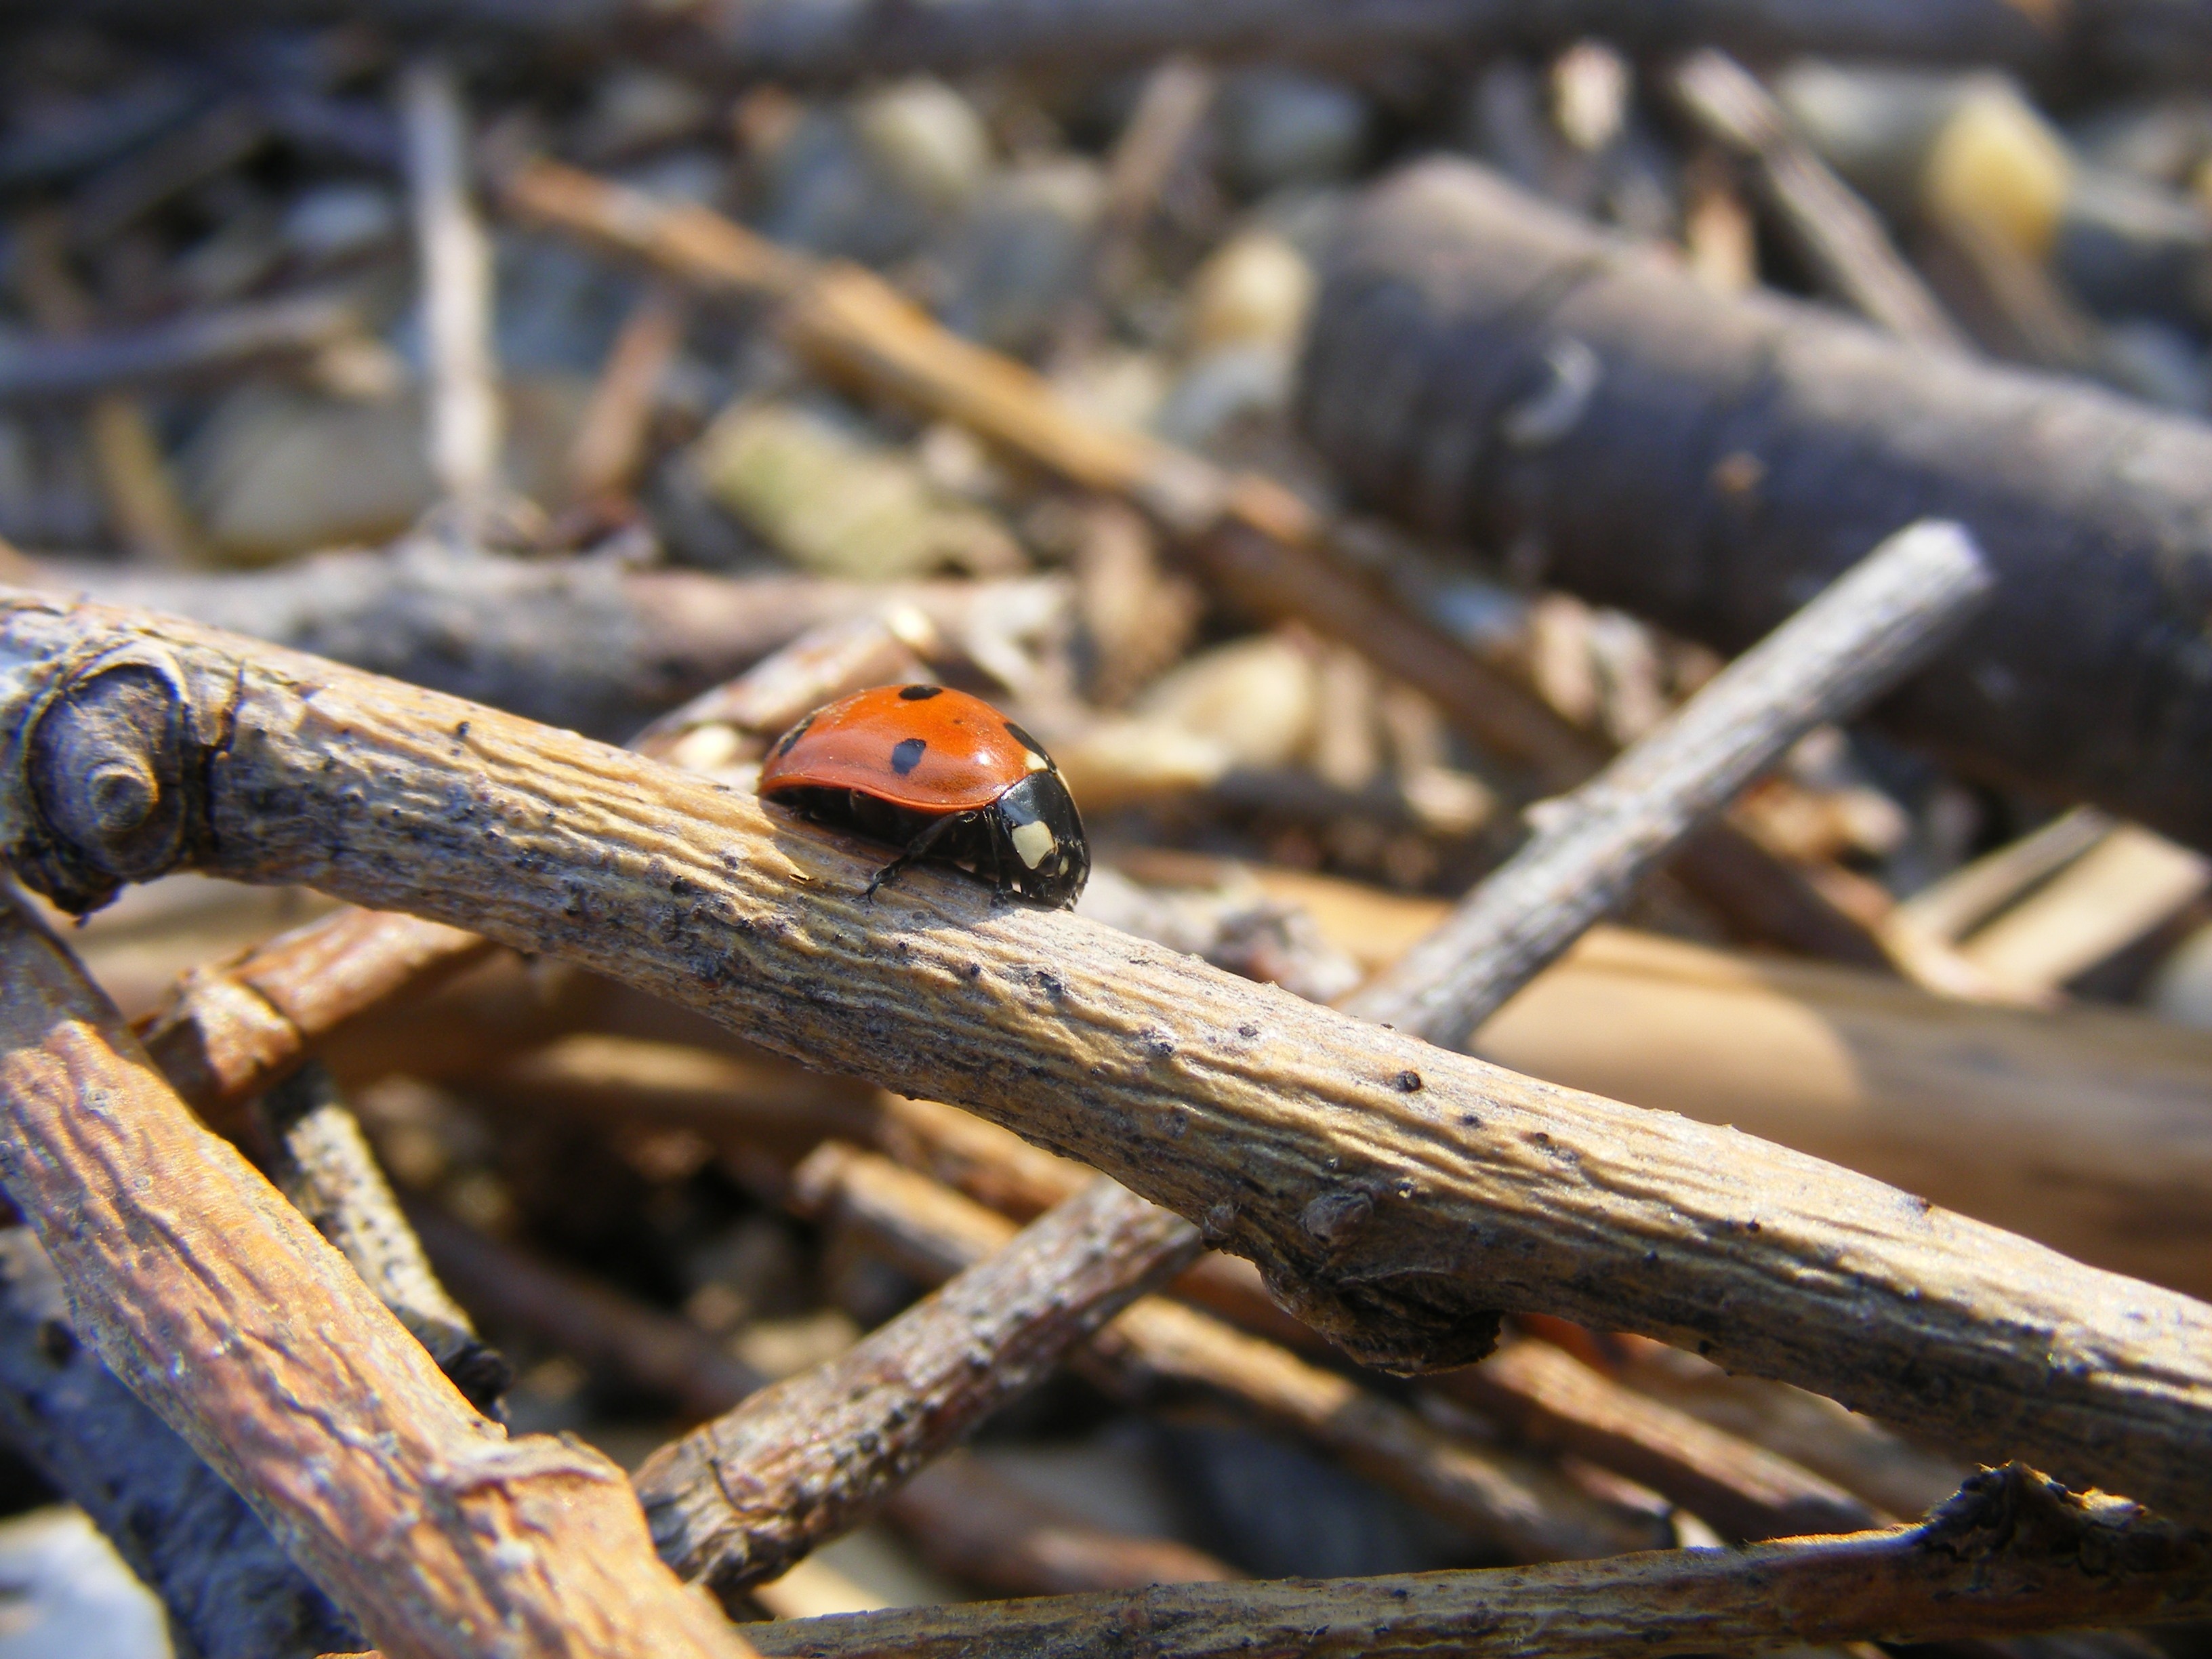
tree, nature, branch, wood, leaf, wildlife, insect, ladybug, fauna, invertebrate, close up, macro photography